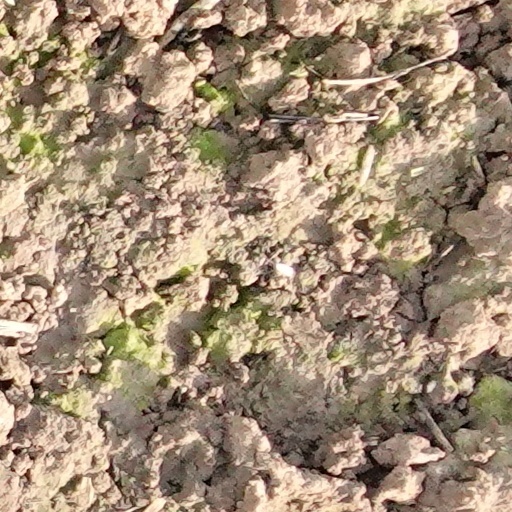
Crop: wheat